Musical analysis

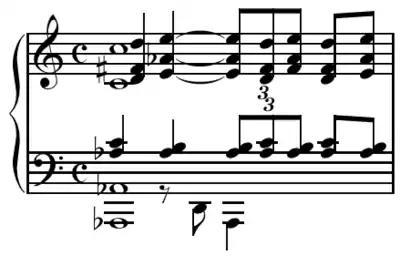
Debussy's "Pélleas et Mélisande" prelude, measures 5–6File:Debussy Pelleas et Melisande prelude 5-6.mid

Not only does an analyst select particular traits, they arrange them according to a plot [intrigue]... Our sense of the component parts of a musical work, like our sense of historical 'facts,' is mediated by lived experience." (176)